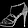
Label: Sandal